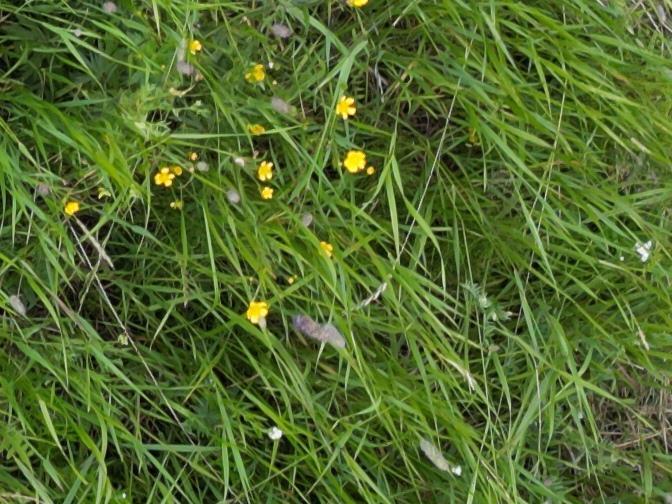
Flowers visible:  daisy flowers